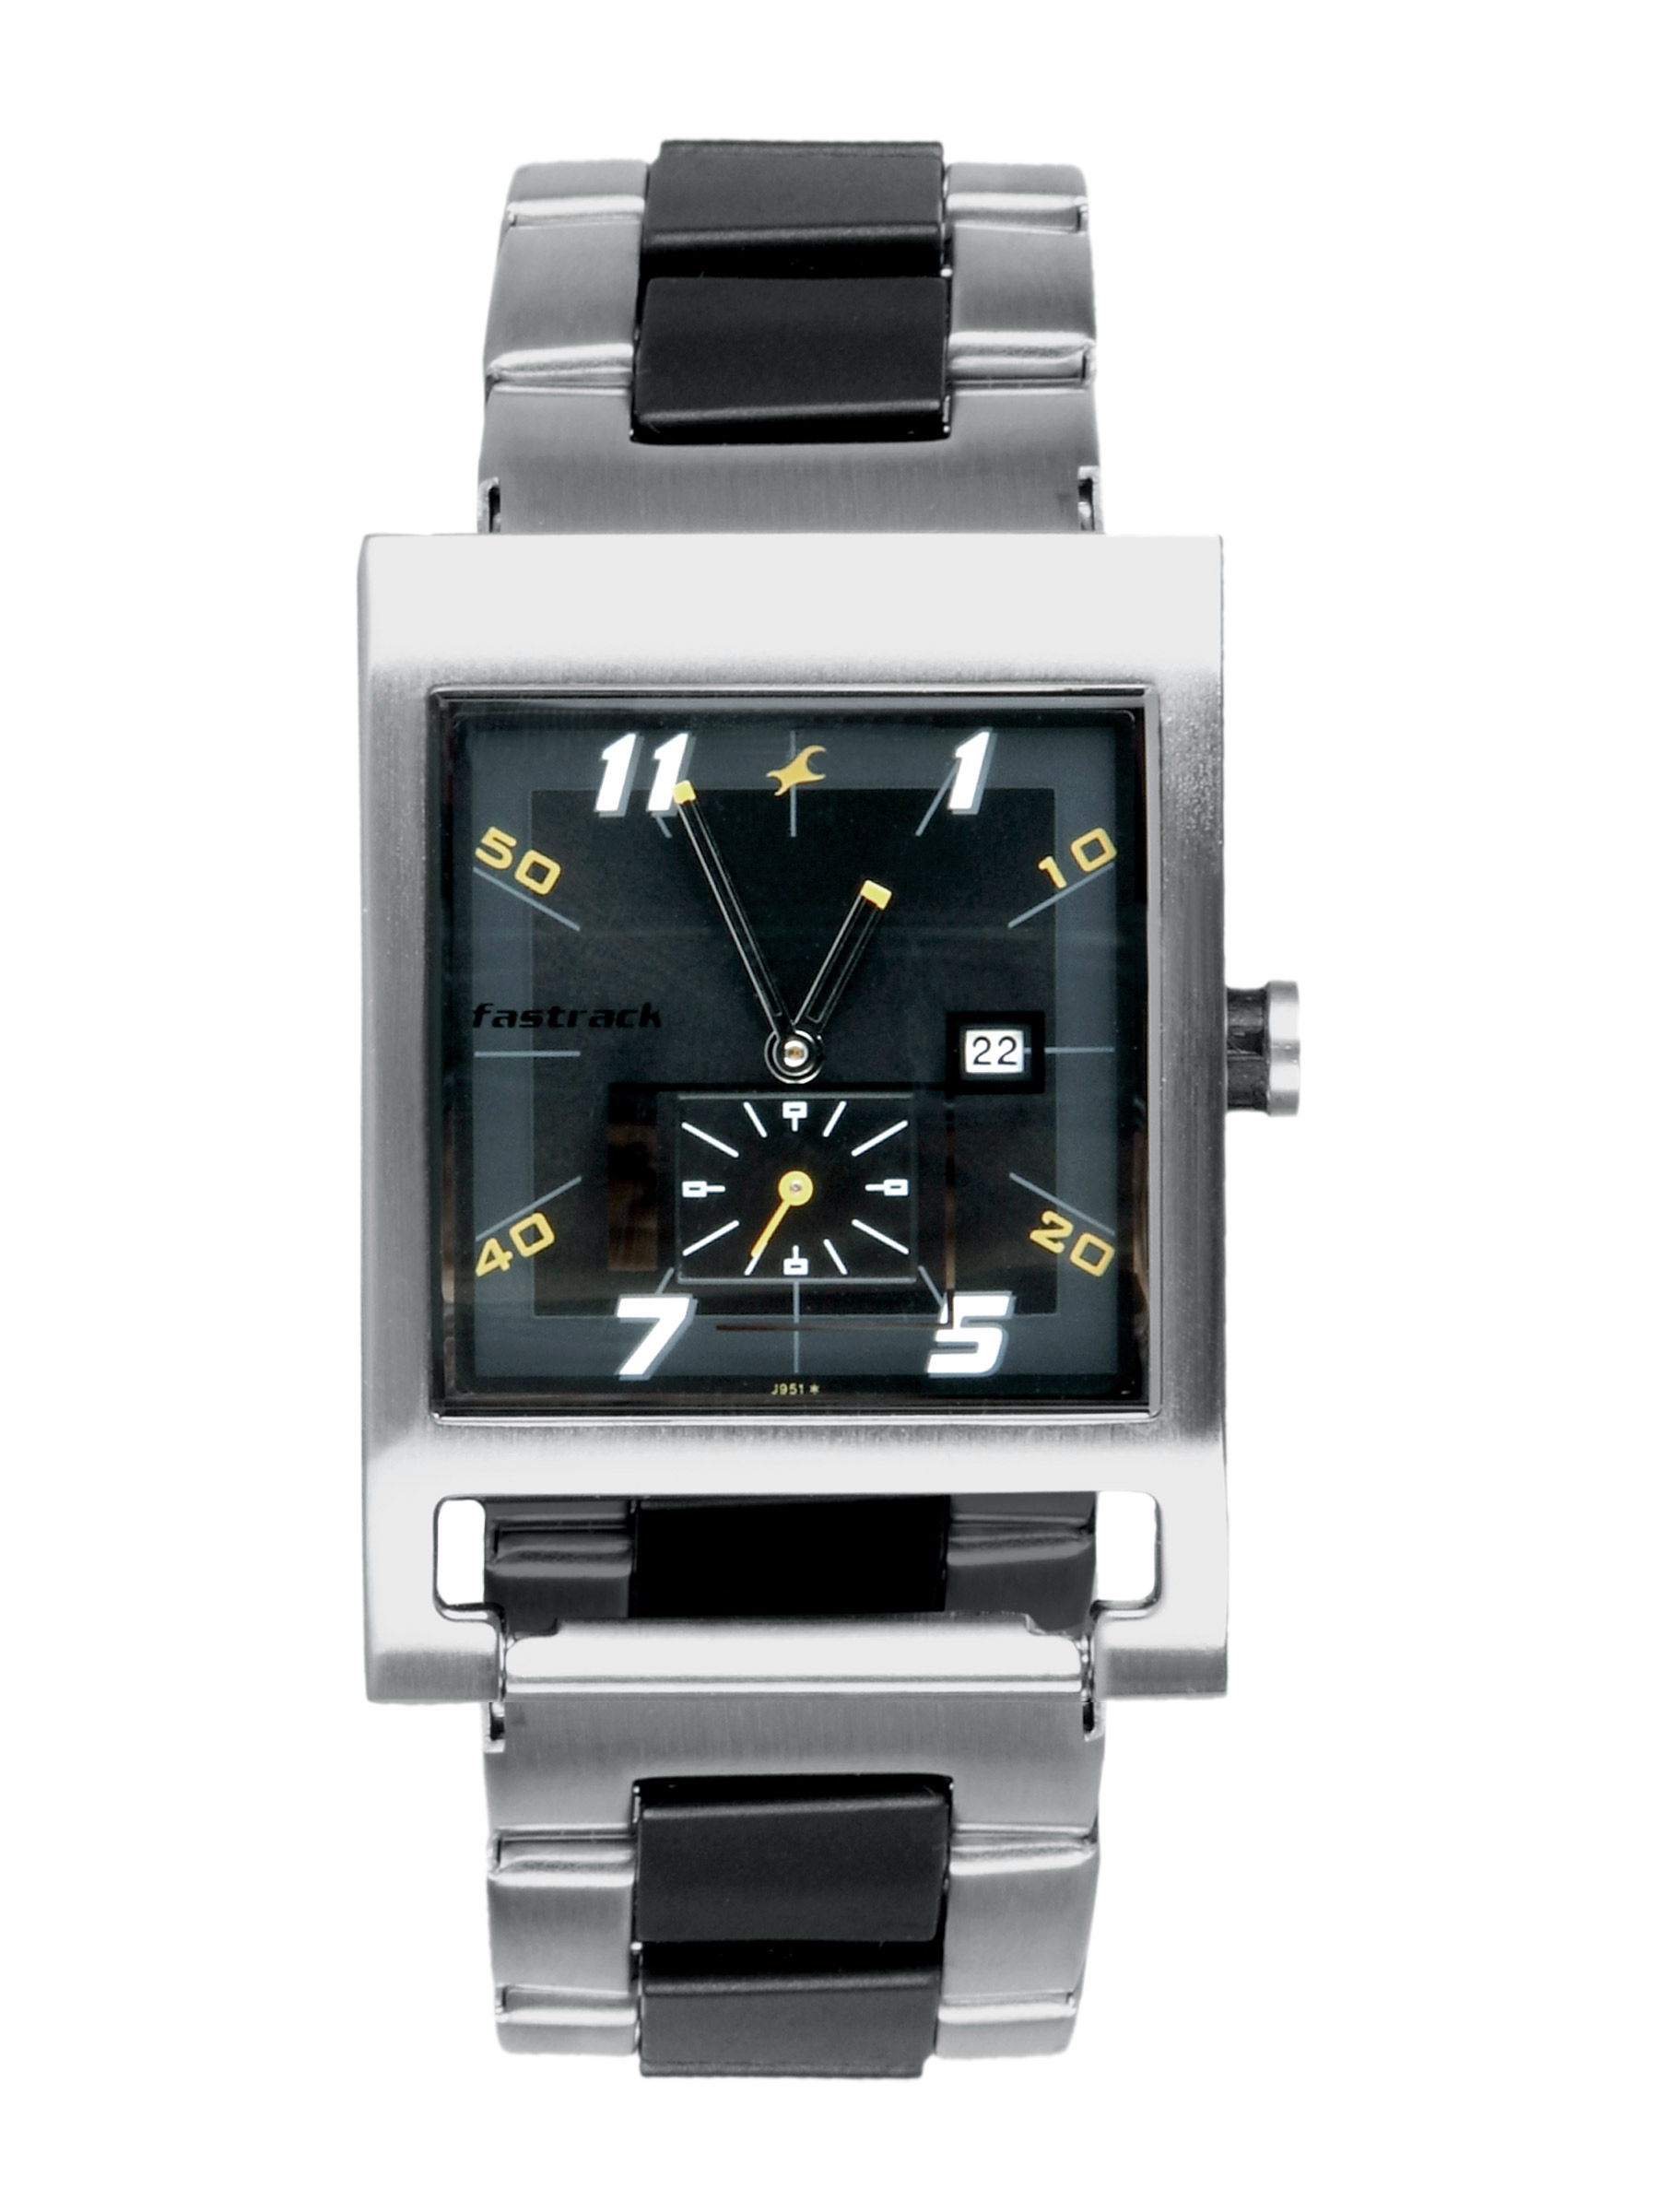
Fastrack Men Black Dial Watch 1478SM01
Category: Accessories / Watches / Watches
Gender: Men
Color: Black
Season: Winter 2016
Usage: Casual